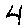
Label: 4